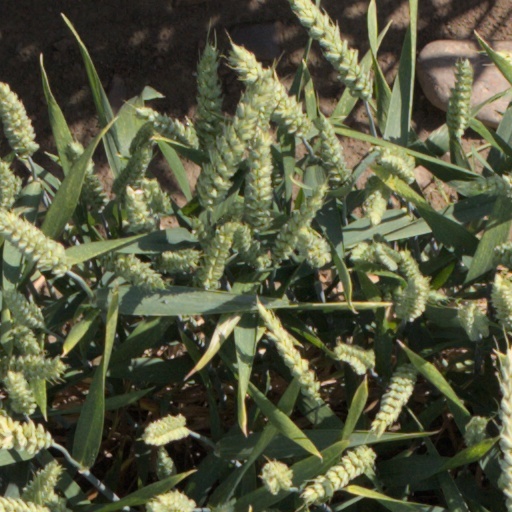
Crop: wheat